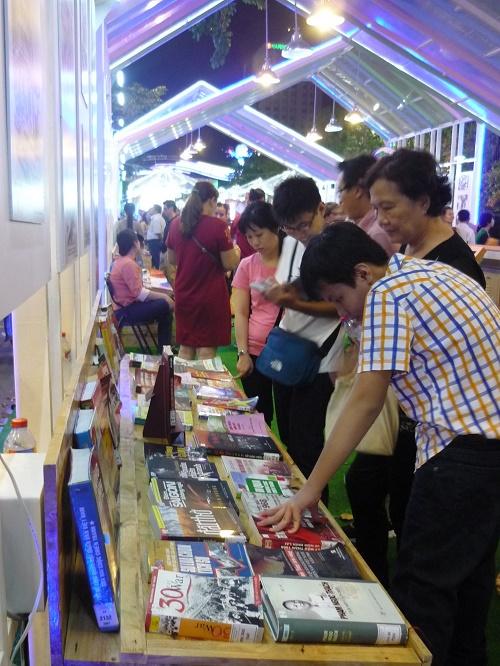
có một đám đông đang tụ tập ở một kệ hàng trưng bày những cuốn sách